Camber Castle

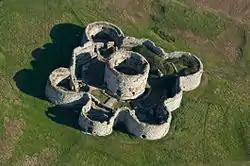
The castle's concentric design seen from the air

In 1539 the threat of invasion from France and Spain grew and Henry issued orders for his coastal defences to be improved, creating a sequence of fortifications called the Device Forts across England. These were intended to carry artillery pieces able to engage enemy naval vessels should they approach the coast, and to deter any enemy landings. As part of this programme of work, Camber Castle was considerably expanded at a cost of £5,660.